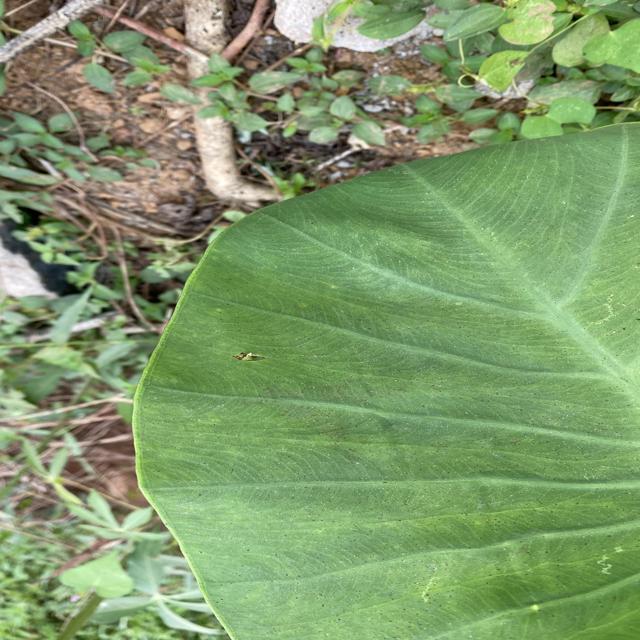
Label: Healthy